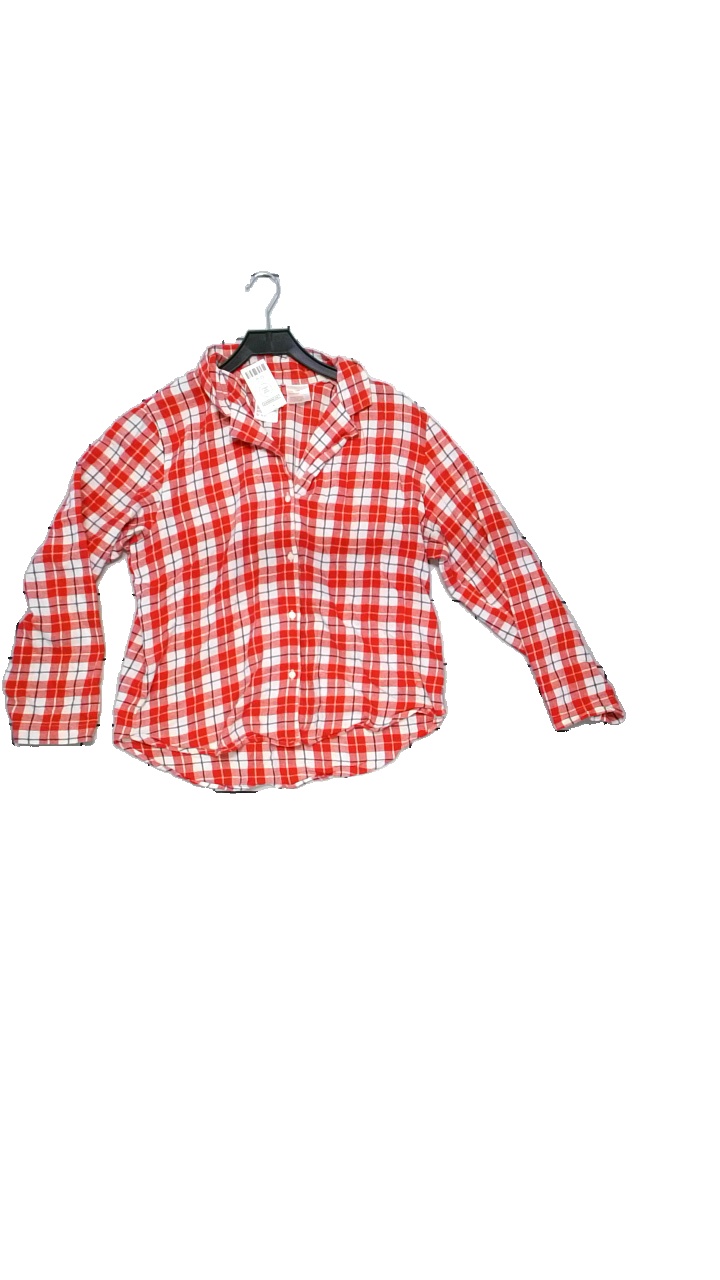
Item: Pajamas (Ladies)
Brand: H&m
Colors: White, Red, Blue
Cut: Regular
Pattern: Striped
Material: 100% cotton
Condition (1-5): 4
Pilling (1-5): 4
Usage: Reuse
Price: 50-100